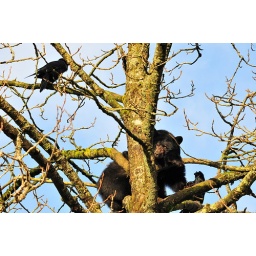
A black bear in a tree being hassled by a couple of angry ravens.